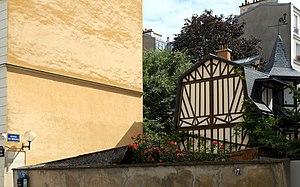
Paris XII - Rue du Niger, entrée du sentier des Merisiers.
La rue du Niger est une voie située dans le quartier du Bel-Air du 12ᵉ arrondissement de Paris.
Le sentier des Merisiers est une voie du 12ᵉ arrondissement de Paris. Il s’agit de l’une des voies les plus étroites de la ville, avec une largeur moyenne d'environ 1 mètre.